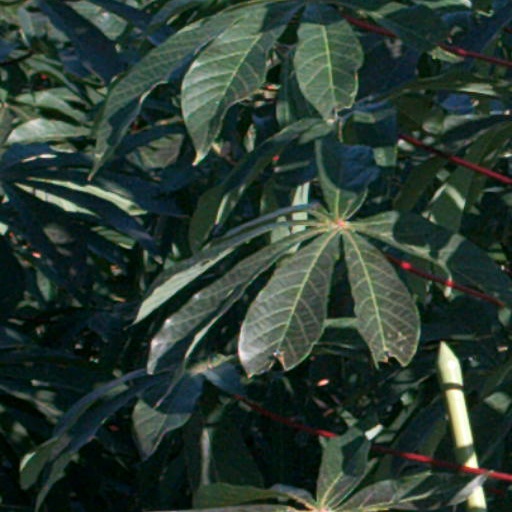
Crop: cassava